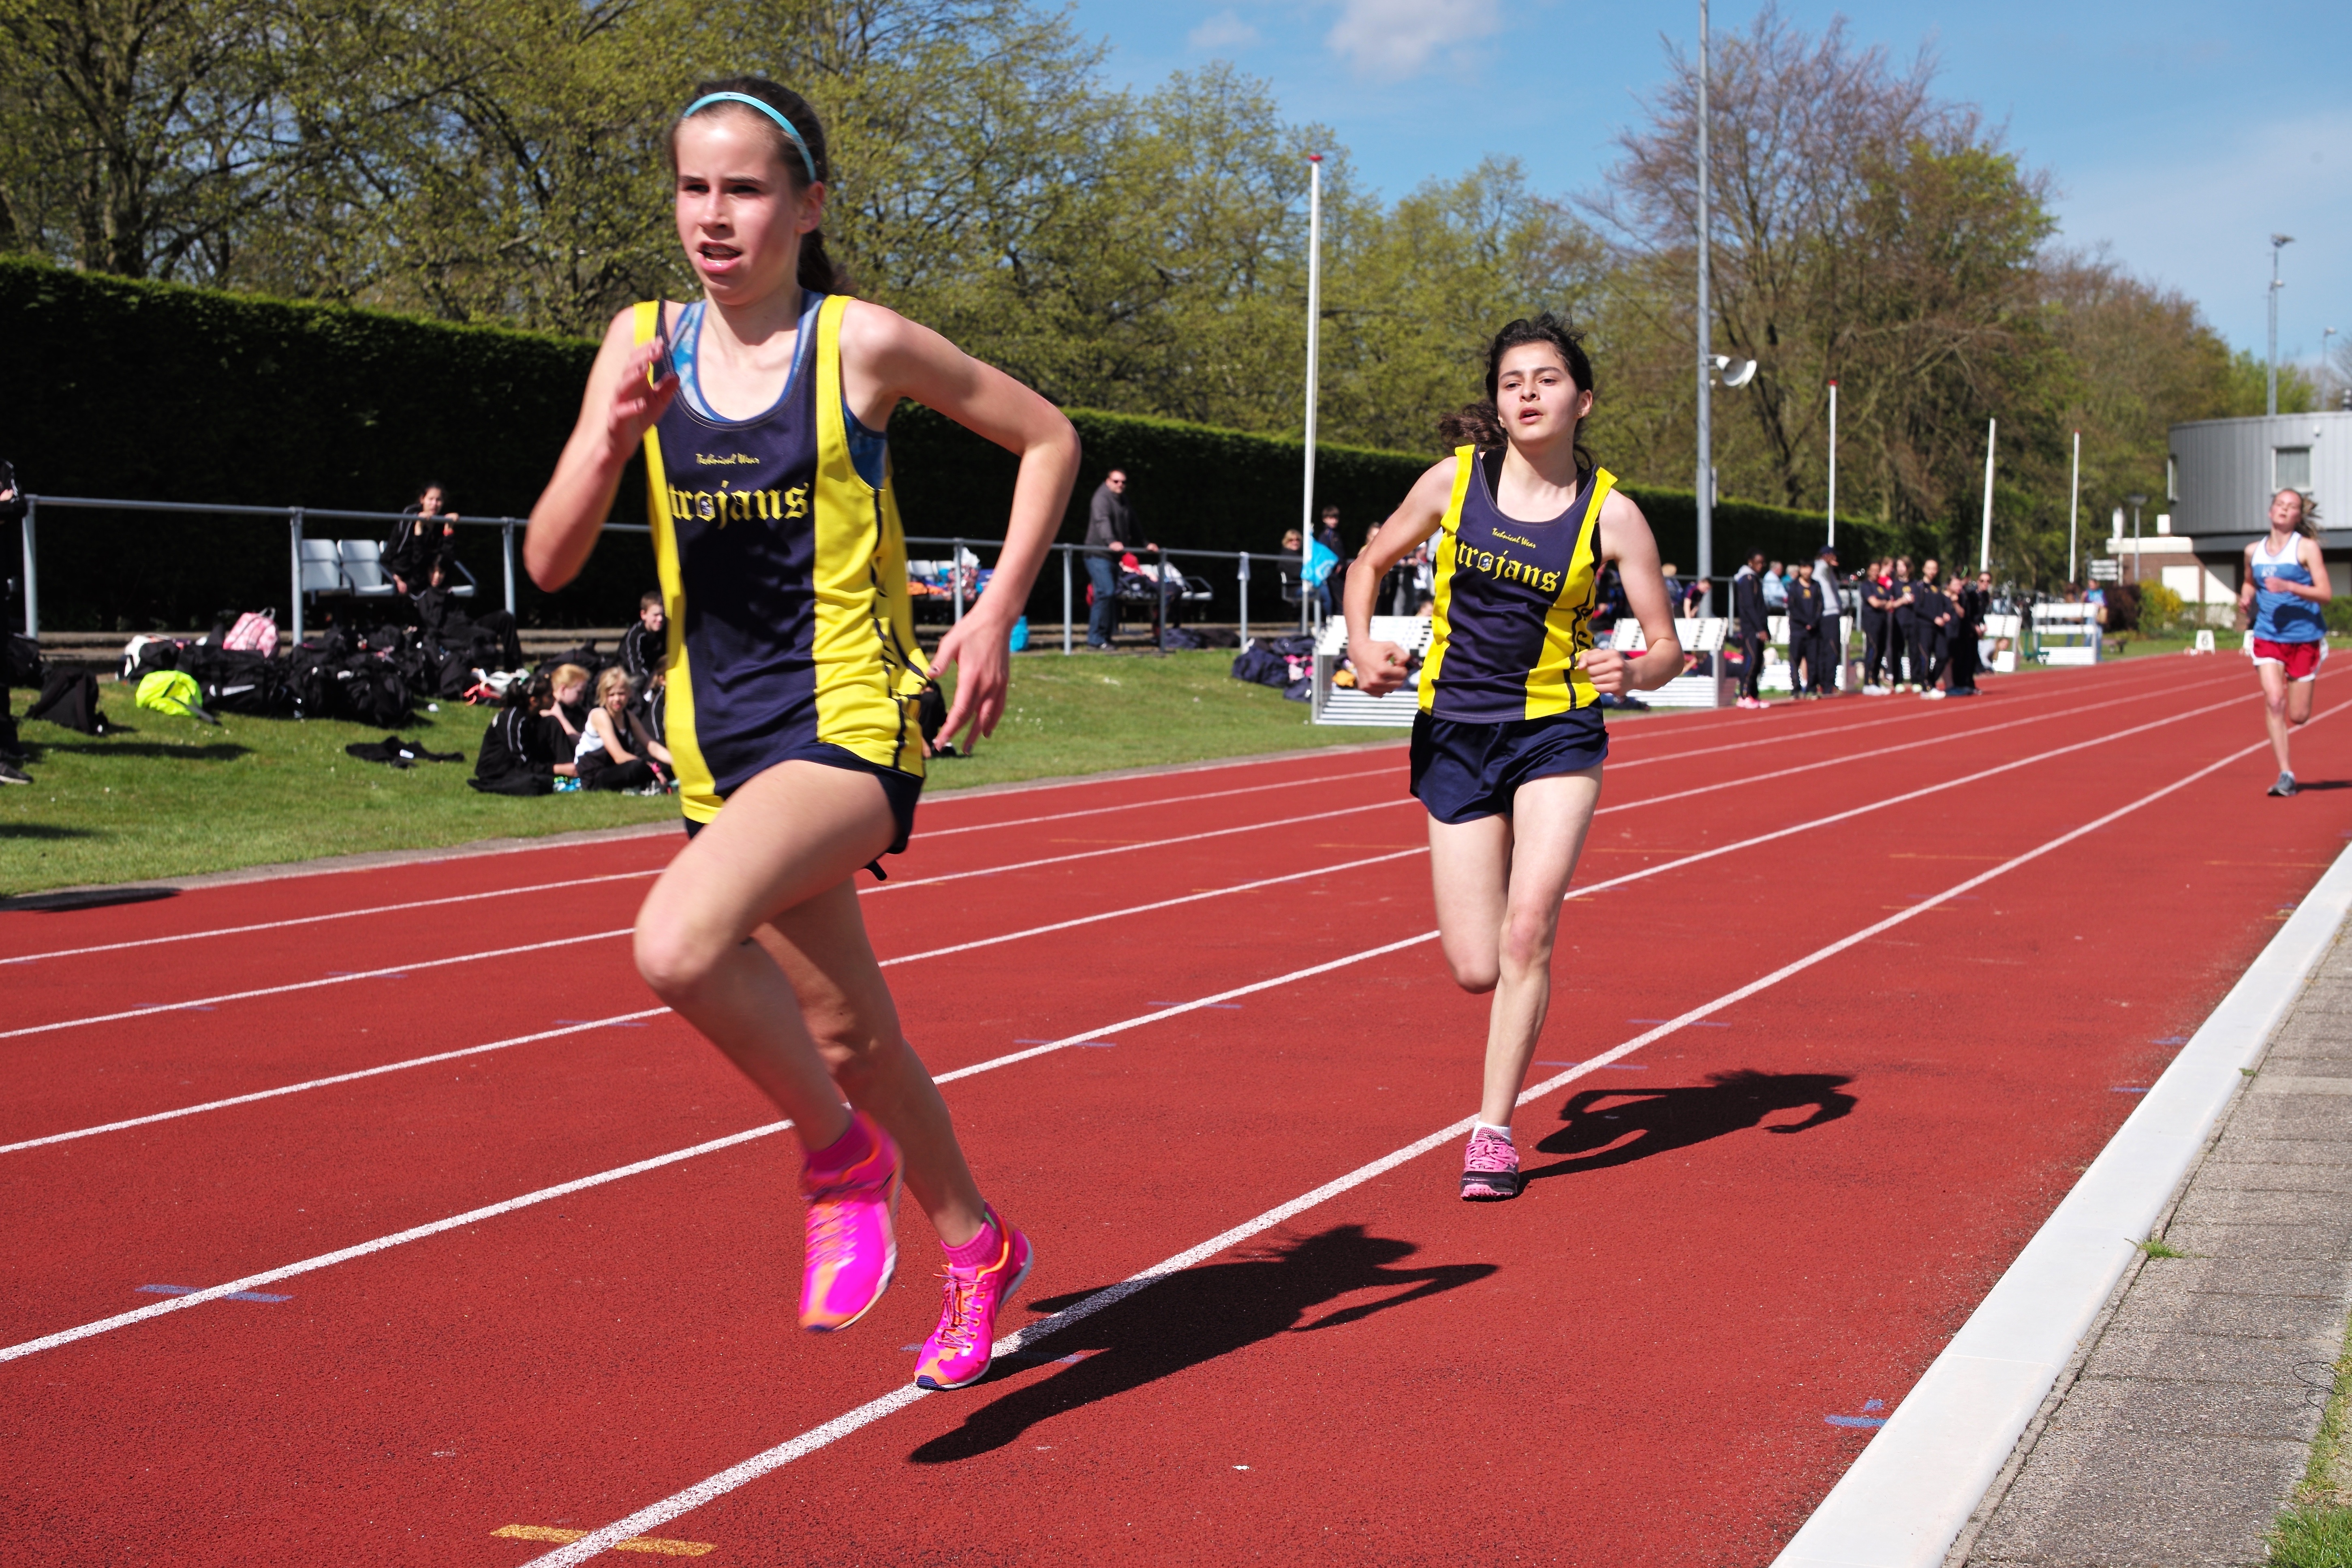
track, running, run, runner, ash, race, competition, holland, hague, netherlands, international, girls, m, american, sports, boys, 50, school, runners, junior, leica, 240, summilux, varsity, athletics, meet, sprint, human action, track and field athletics, heptathlon, middle distance running, 800 metres, 4 100 metres relay, racewalking